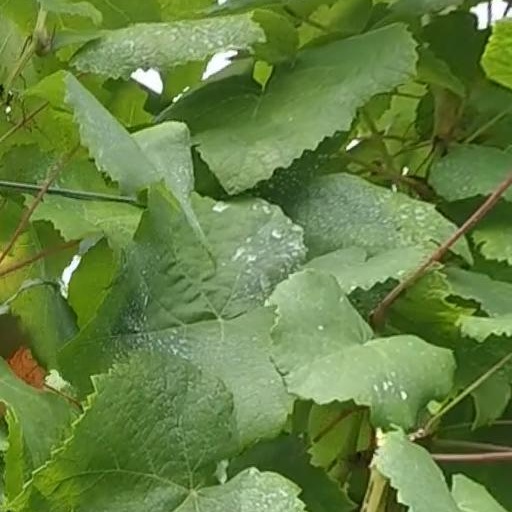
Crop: grape